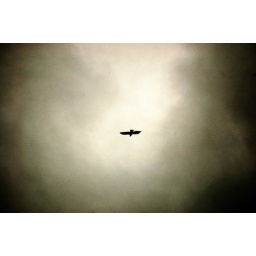
a bird in the sky - eq'd